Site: brandenburg
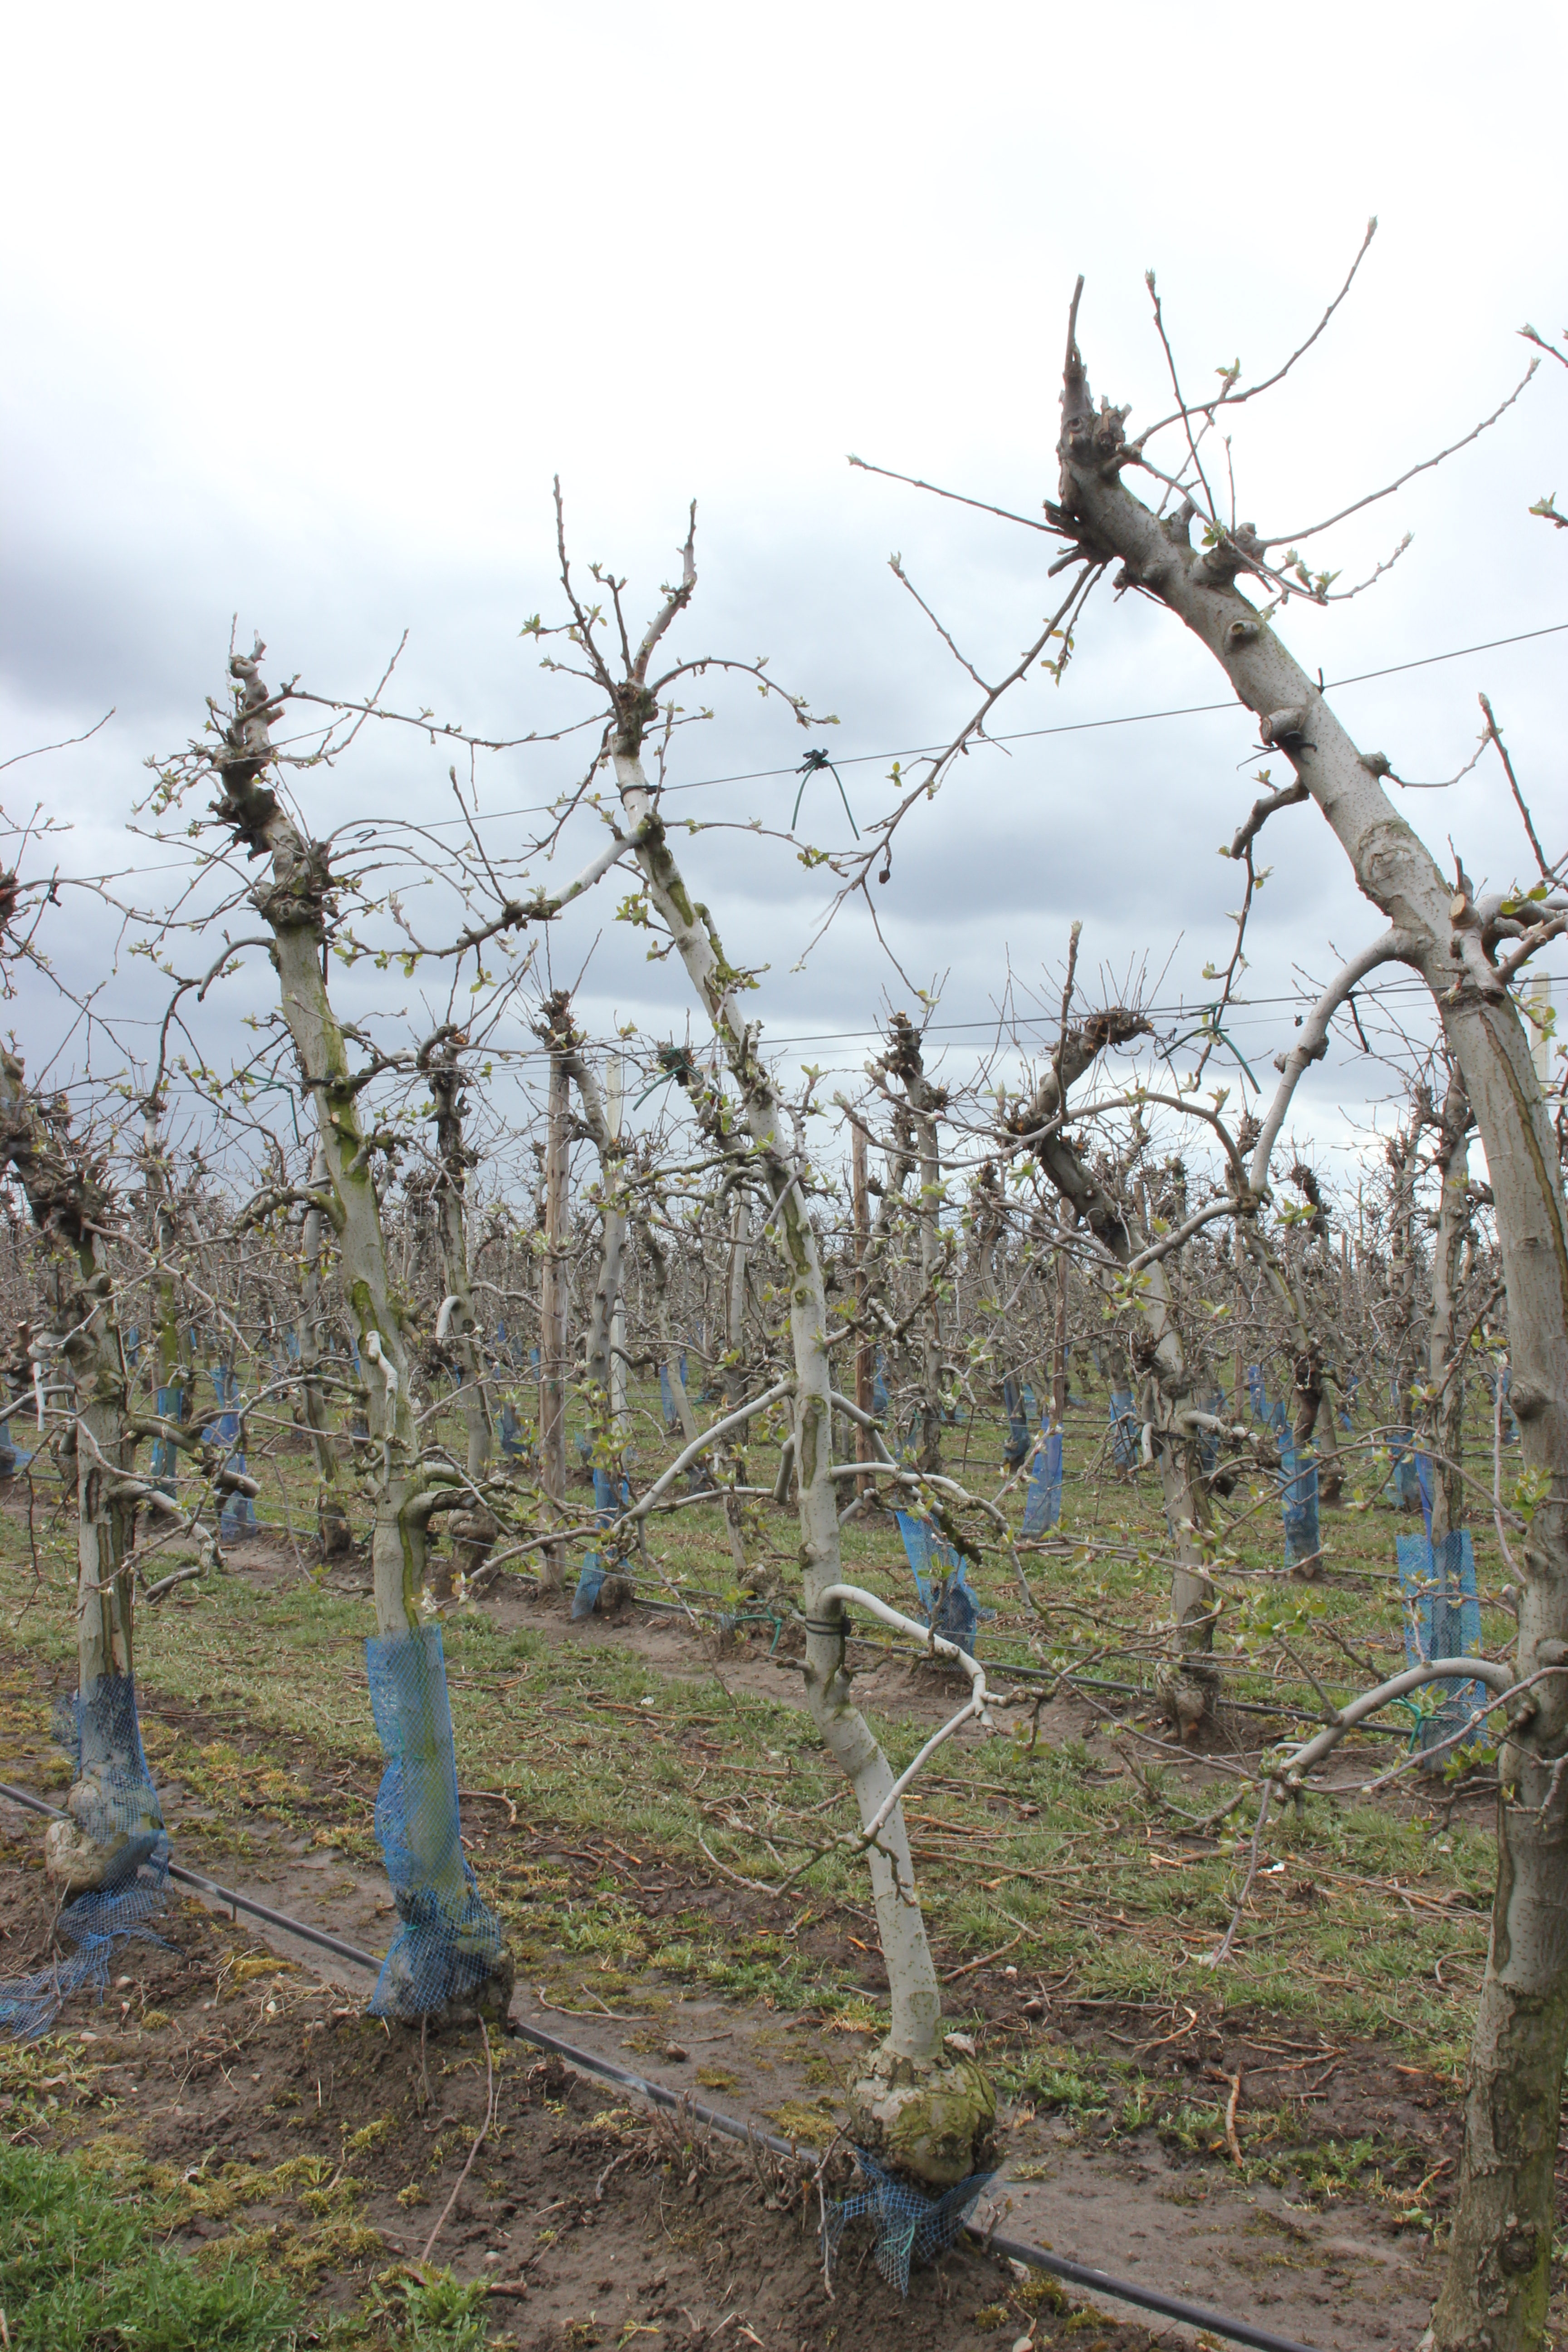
Growth stage (BBCH 55): Inflorescence emergence